Sand Spring Run

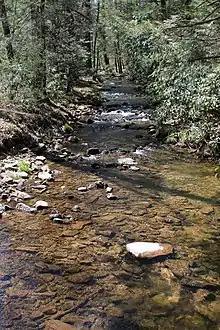
Sand Spring Run looking upstream

Sand Spring Run begins in a shallow valley on a mountain in Lewis Township. It flows east for several tenths of a mile, passing through two ponds before turning south for several tenths of a mile as its valley deepens. The stream then turns west-southwest for a few tenths of a mile before turning south-southeast. After a few tenths of a mile, it crosses Interstate 80 and turns east-northeast for a few miles, flowing alongside Interstate 80 through a valley. It then receives an unnamed tributary from the left and enters West Buffalo Township. Here, the stream continues flowing east-northeast for a few miles, receiving an unnamed tributary from the right and one from the left. Its valley then broadens and it reaches its confluence with White Deer Creek.